Hurricane Betsy

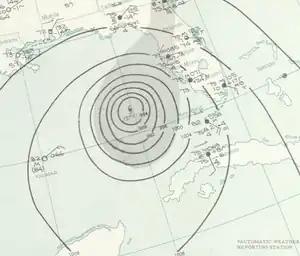
Contoured map of a tropical cyclone in a body of water. Contours denote isobars, and the location of the storm is marked with a tropical cyclone symbol.

At Cape Kennedy, NASA delayed the erection of an Atlas-Centaur rocket which was to be used to launch a craft towards the Moon as part of the Surveyor Program on September 2. Several other prepared rockets on the site's launch pads were readied for potential emergency scramble should the hurricane impact the area. Other American space personnel stationed in Grand Turk Island and Mayaguana began preparatory measures after the United States Air Force issued a No. 1 alert for the region. Personnel from a small outpost on Allan Cay were evacuated to Grand Bahama, despite indications at the time that Betsy would curve away from the Bahamas or the East Coast of the United States. At Brunswick, Georgia's Naval Air Station Glynco, 21 jet fighter-bombers were evacuated inland. On September 4, helicopters arrived at the Frying Pan Shoals Light to evacuate the lighthouse's operators due to the impending threat of a hurricane strike. In the Palm Beach area, a group composed of regional Red Cross disaster chairman Forest W. Dana and nearby town officials held a nearly nonstop radio vigil service. Red Cross volunteers in The Carolinas set up three district headquarters to prepare shelters, first aid programs, and communications. The relief agency also readied seven first aid and food vans in the cities of New Bern and Wilmington in North Carolina and Charleston, South Carolina. The United States Department of Agriculture prepared food supplies in the event of an emergency for the two states.